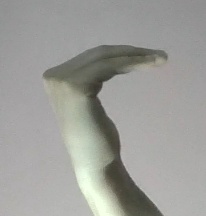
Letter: haa